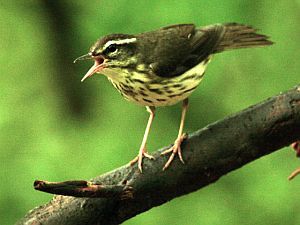
this small bird has a yellow and black belly and black wings.
a bird perched on a branch has a yellow belly spotted with dark green lines, dark green wings and tail feathers, and a head lined with dark green, white, and yellow stripes.
a small bird with a white stripe on its head, brown wings, and a yellow and brown speckled chest.
the breast and belly are canary yellow and dotted with patches of forest green, the eyebrow is a stripe of yellow against the bird's green head, and it's legs are almost the length of the bird's body.
bird with sharp and pointed beak, light brown tarsus and feet, green crown and nape, and greenish white superciliary
this bird is light brown with a yellow belly with brown spots on it and a white nape.
this bird has wings that are black and has a yellow bellya small brown bird, with white eyebrowns, and a small bill.
this particular bird has a belly that is yellow with black spots
this bird has wings that are brown and has a striped body
Species: Louisiana Waterthrush